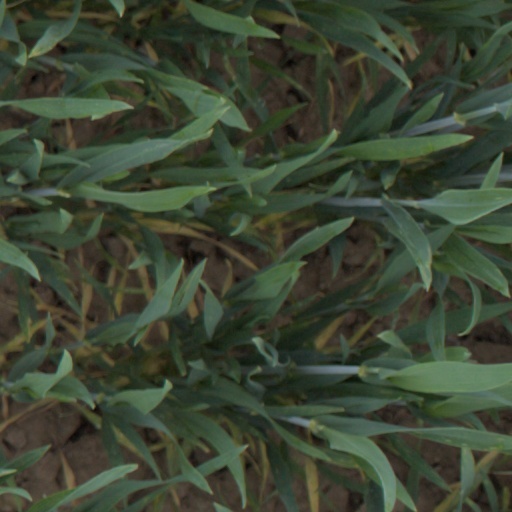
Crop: wheat